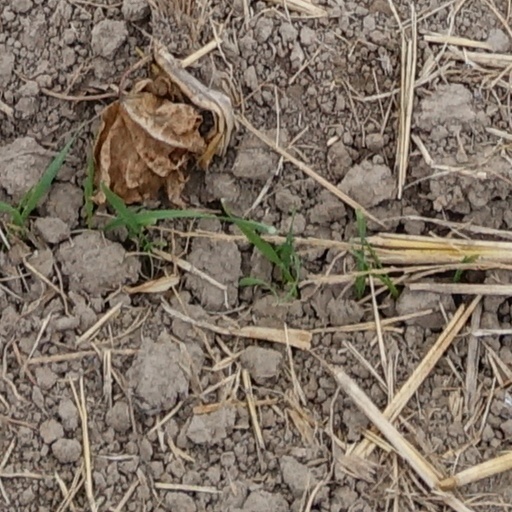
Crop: wheat